The Wages of Sin (novel)

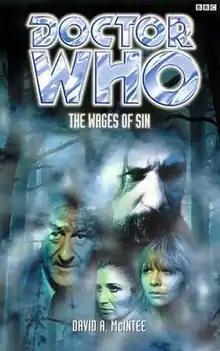

The Wages of Sin is a BBC Books original novel written by David A. McIntee and based on the long-running British science fiction television series "Doctor Who". It features the Third Doctor, Liz Shaw and Jo Grant. The events of the novel apparently take place immediately following "The Three Doctors".